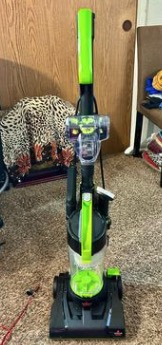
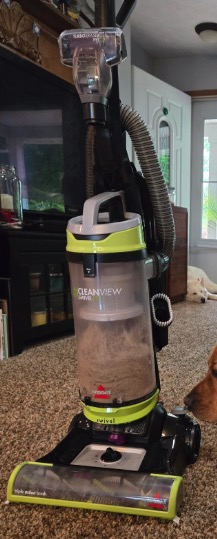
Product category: items_vacuum
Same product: no